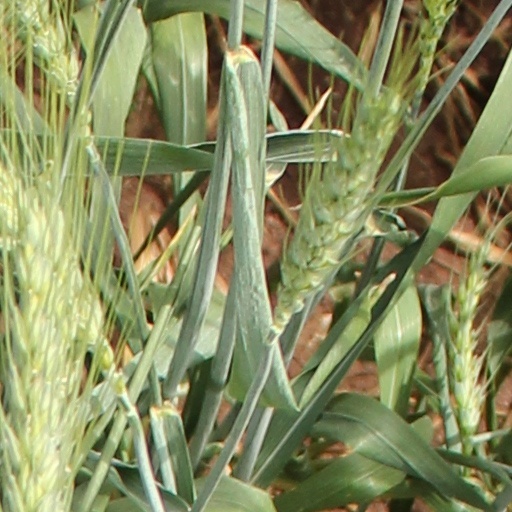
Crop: wheat